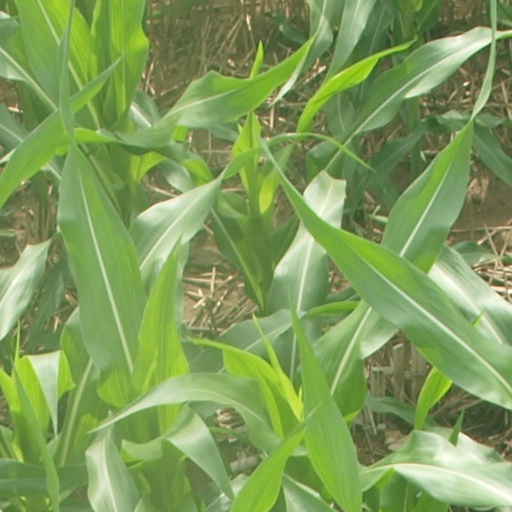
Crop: maize; corn